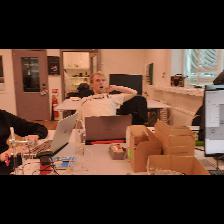
Label: Human